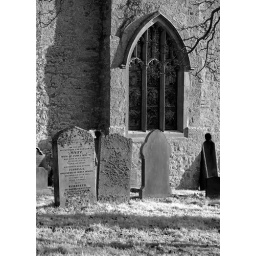
More red filter B&amp;amp;W in Photoshop CS3The low winter sunlight has brought out the writing on the tomb stone